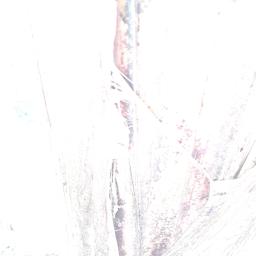
Label: BACTERIAL SOFT ROT